Lagoon (amusement park)

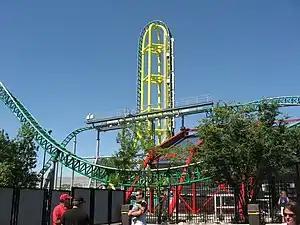
Wicked

From the mid-1950s into the 1960s, Lagoon made many improvements. A showboat was added to the lake, and a new fun house was built, which featured such attractions as a multi-lane giant slide, mazes, mirrors, obstacle courses, and mystery rooms. There was also a mini-car ride added in 1960, followed by the "Space Scrambler", spook house, I.Q. Zoo, and shooting gallery in 1961. A Wild Mouse coaster opened in 1965.